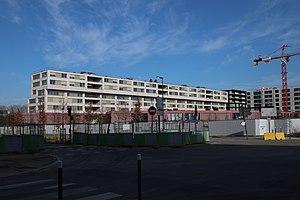
Résidence étudiante Alexandre Manceau sur l'avenue de la Vauve à Palaiseau en France.